Question: Please indicate a possible affordance area of bicycle that can be used for sitting
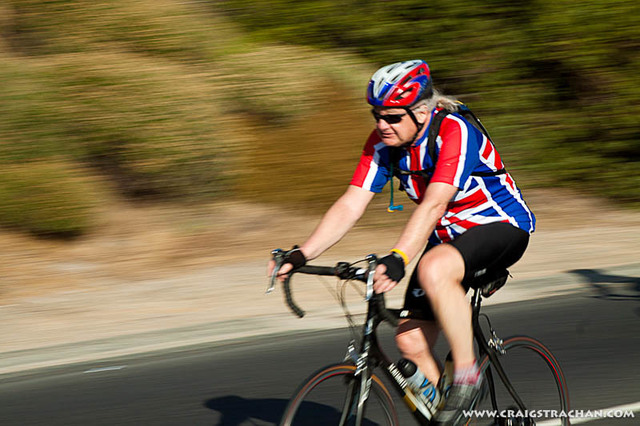
Answer: [464.5, 261, 520.5, 302]